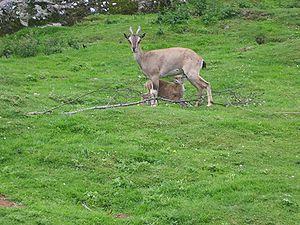
Le Highland Wildlife Park est un parc zoologique écossais situé dans le council area de Highland, près de Kingussie. Le parc prend place dans le parc national de Cairngorms.